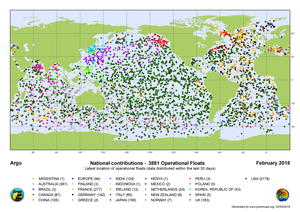
Argo est un programme scientifique lancé en 2000 par la Commission océanographique intergouvernementale de l’Unesco et l’Organisation météorologique mondiale.